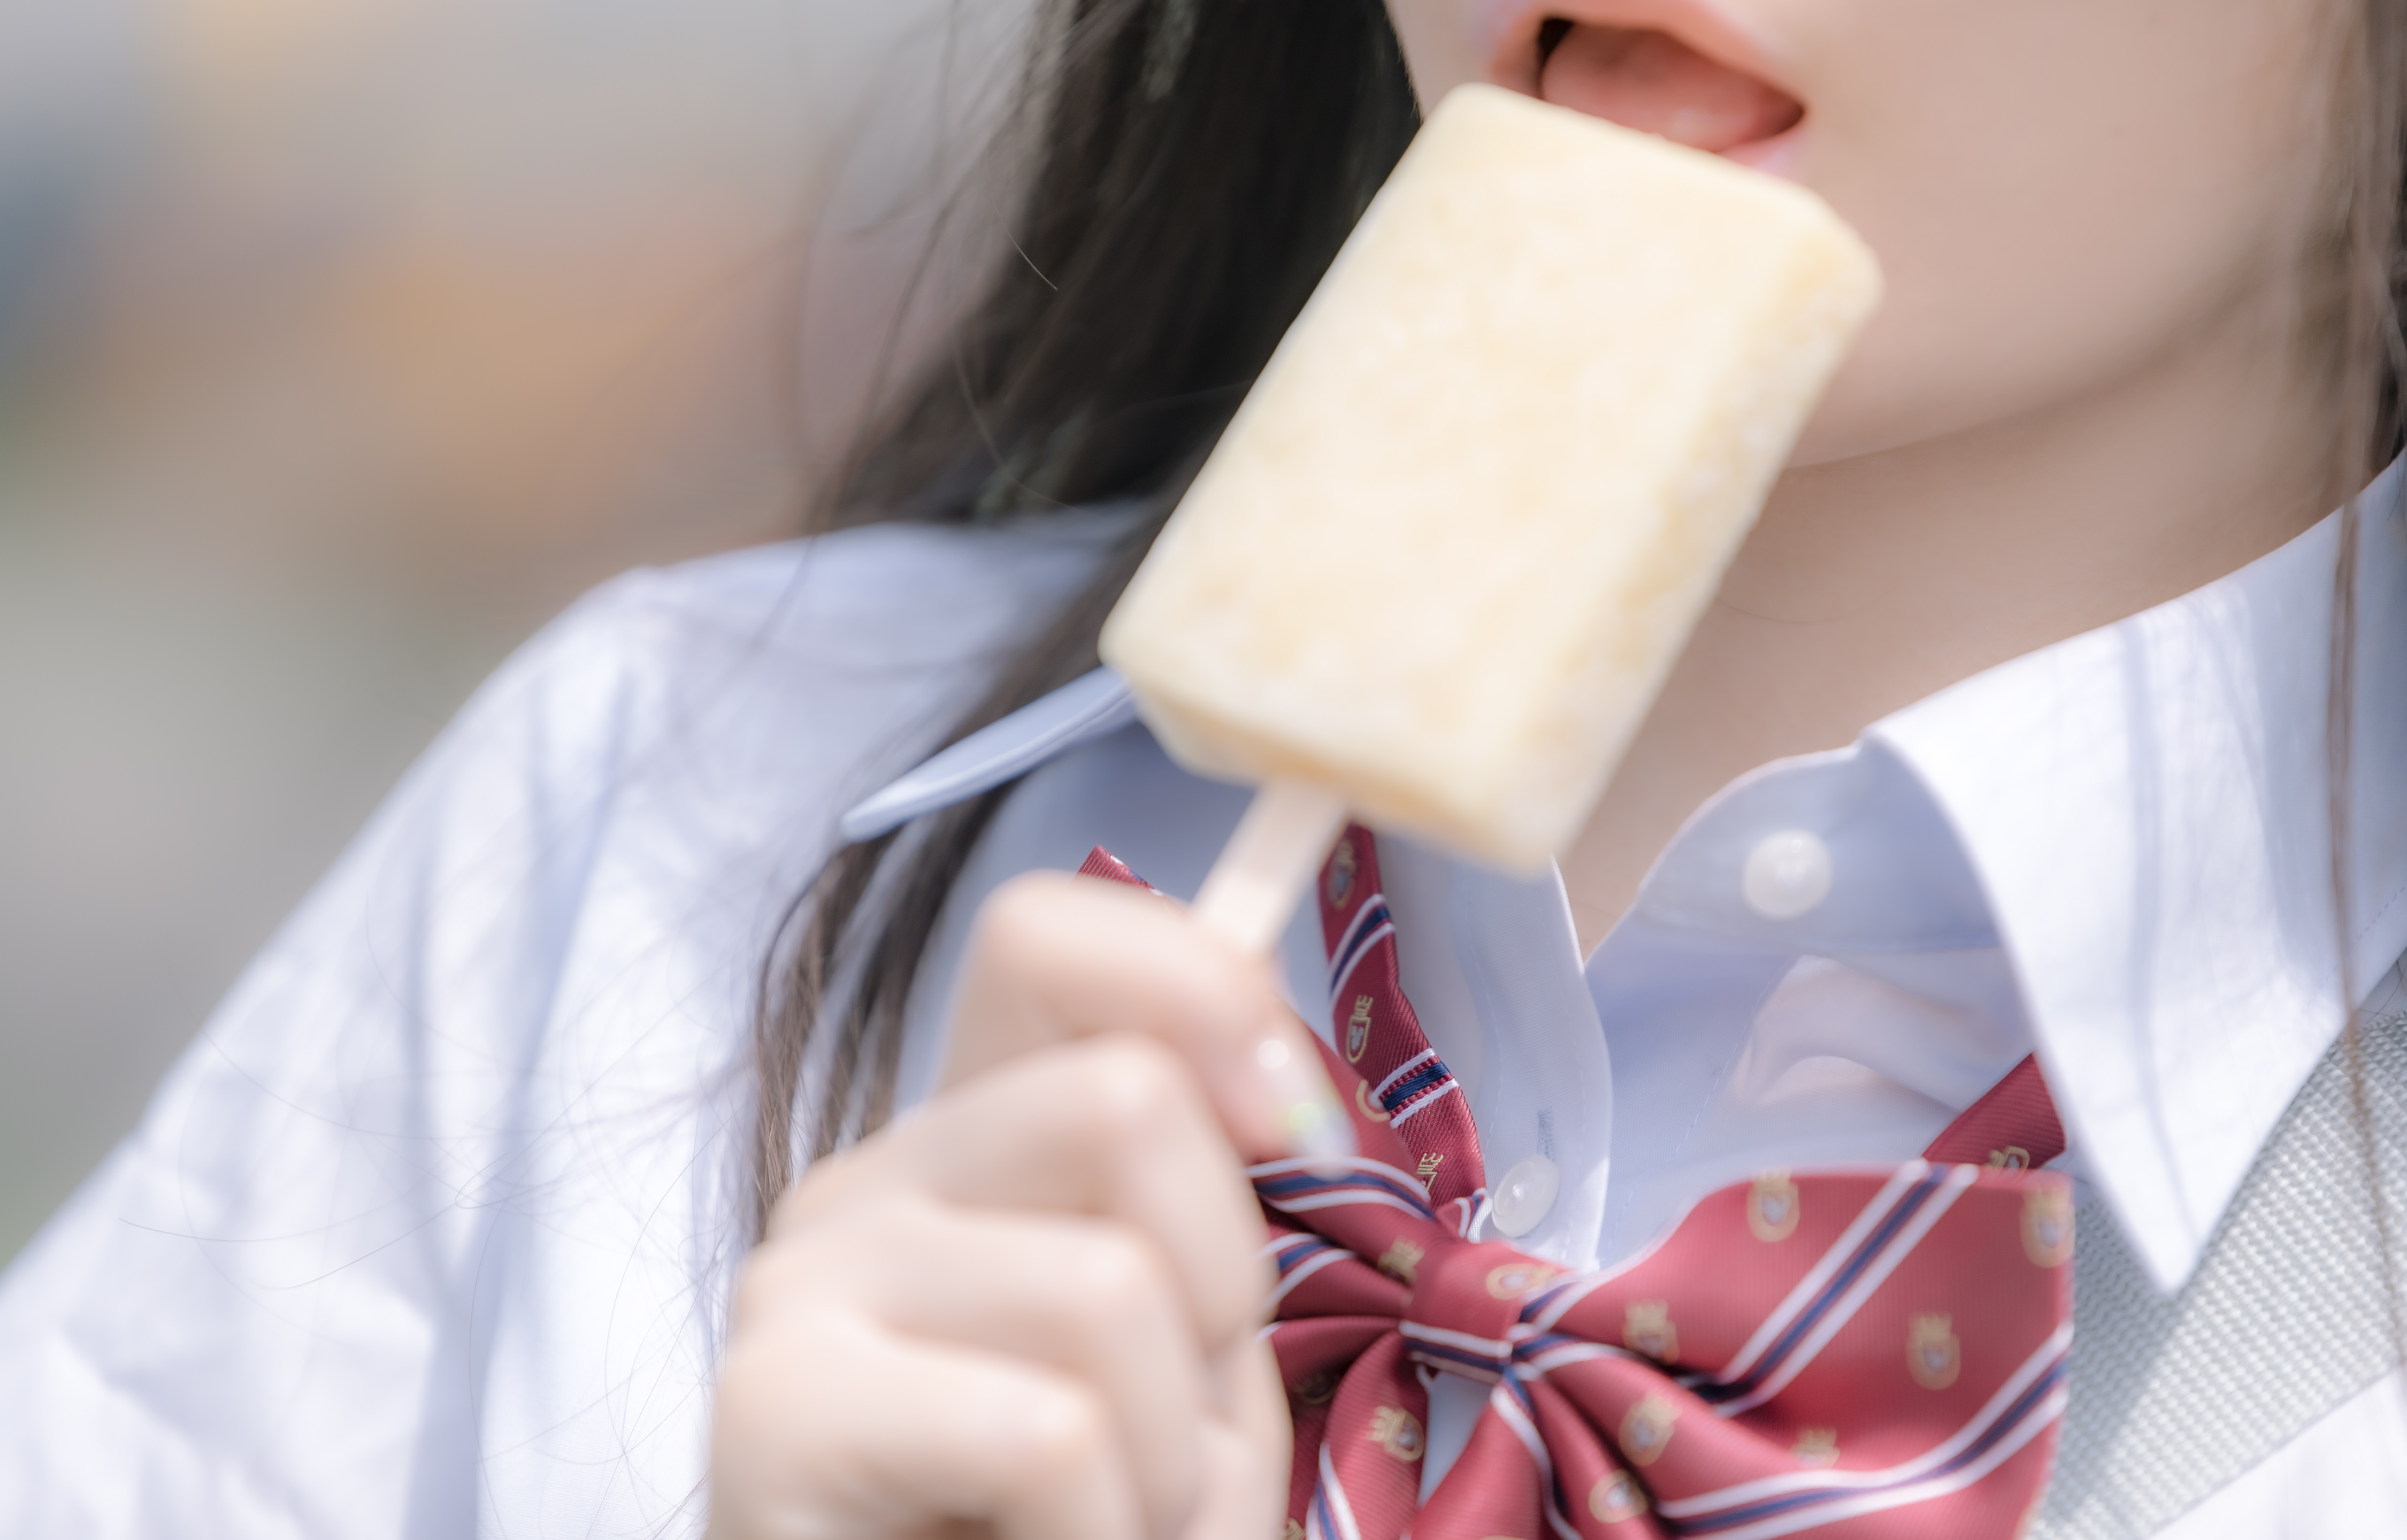
girl, neck, hand, ice pop, dairy, ear, food, snack